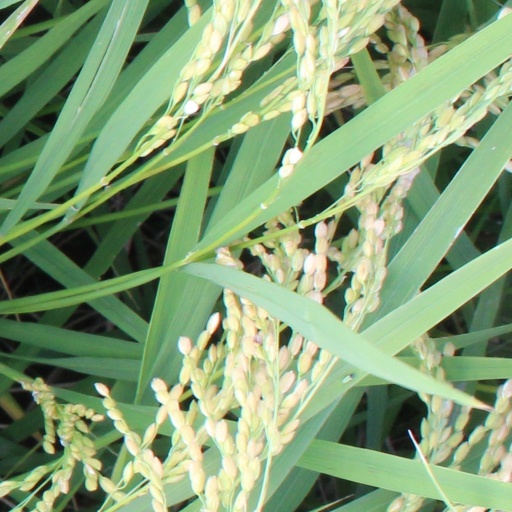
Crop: rice